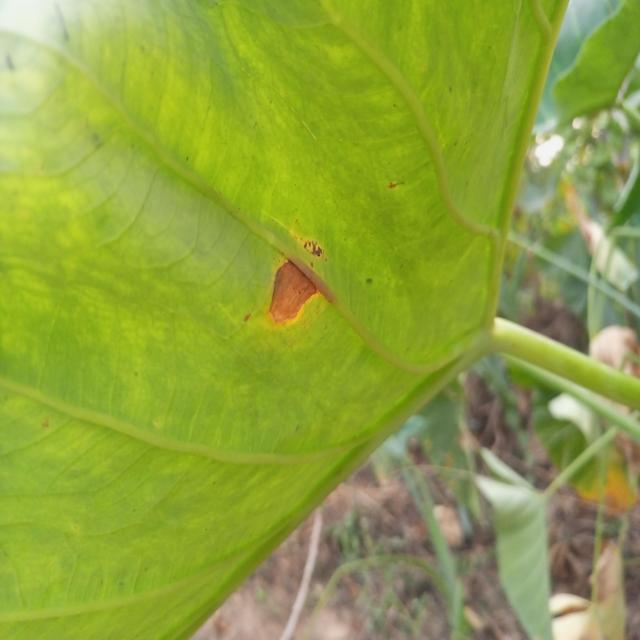
Label: Mid_Blight